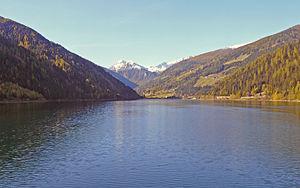
Le lac Zoccolo est un lac artificiel situé juste en amont du village de Santa Valburga, dans le val d'Ultimo, une vallée qui commence près de Lana, dans le Haut-Adige.